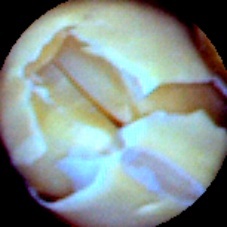
Label: Skin-damaged